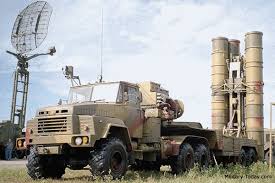
Label: Air Defense